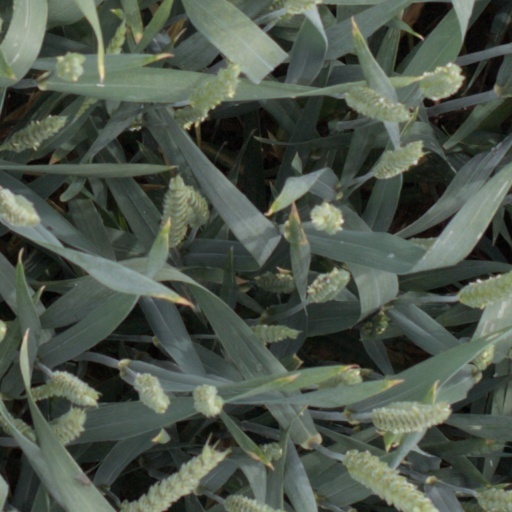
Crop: wheat